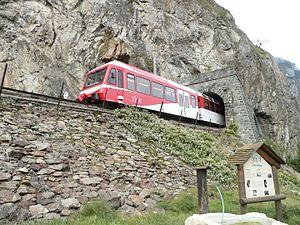
Stadler SPATZ est le nom d'une gamme modulaire de rames automotrices pour voie étroite construites par l'entreprise suisse Stadler Rail. Le sigle SPATZ signifie en Allemand « Schmalspur - Panorama - Triebzug », ce qui signifie en Français « automotrice électrique panoramique à écartement étroit ».
Le chemin de fer Martigny–Châtelard est une ligne de chemin de fer à voie unique et à écartement métrique de 18,363 km reliant la gare de Martigny dans la vallée du Rhône en Suisse à la frontière française au lieu-dit Le Châtelard. Elle se prolonge en France par la ligne de chemin de fer du Saint-Gervais–Vallorcine. Ouverte au public au début du XXᵉ siècle, cette ligne est exploitée par une société privée, la compagnie du Martigny–Châtelard, intégrée en 2001 dans les Transports de Martigny et Régions.